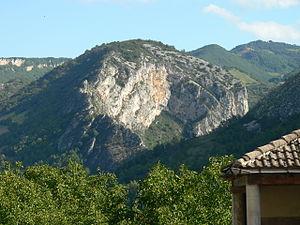
Le Royans est une petite région naturelle située entre le pied du Vercors et la rive gauche de l'Isère. Il se partage entre les territoires du département de la Drôme et de celui de l'Isère. Dès lors, on peut évoquer le Royans-Drôme et le Royans-Isère.
Pont-en-Royans est une commune française située dans le département de l'Isère en région Auvergne-Rhône-Alpes.